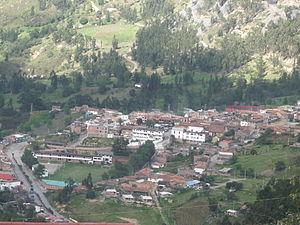
Tasco est une municipalité située dans le département de Boyacá, en Colombie.